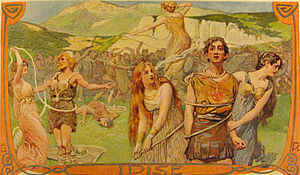
Valkyrie / Angelsaksiske vidnesbyrd / Sydgermansk parallel
Idise (1905) by Emil Doepler
Valkyrier var i nordisk mytologi en gruppe af feminine magter, der blev associeret med krig og død og guden Odin. Kilderne beretter, at de var gudinder, der udpegede hvilke krigere, der skulle falde i kamp, og som skulle tilbringe efterlivet i Odins borg Valhal. Denne funktion knyttede dem til skæbnebegrebet, der spillede en stor rolle i nordisk kultur. I Valhal ville krigerne blive medlemmer af Odins hird, einherjerne, som skulle kæmpe for ham i den sidste kamp ved Ragnarok. I dette dødsrige ville krigere blive opvartet af valkyrier. I flere heltesagn og digte optræder valkyrierne også som dødelige krigeres elskerinder. I dem fremstilles de også ofte som kongedøtre og knyttes til svaner. Disse digte blev forfattet til aristokratiet og afspejlede derfor de forestillinger, der var udbredt i samfundets øverste lag. De var en del af en særlig krigerideologi centreret omkring Valhallamytologien, som var opstået i perioden før vikingetiden. I den ideologi indgik valkyrierne som et vigtigt element. Denne ideologi havde stor udbredelse indtil religionsskiftet.